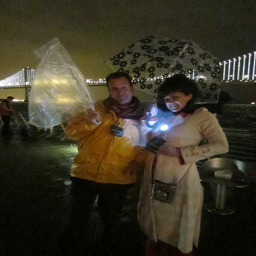
a man and a woman and their umbrellas
A man and woman standing in the rain under umbrellas.
A man and woman pose for a picture holding umbrellas at night.
A woman holding an umbrella and a man holding a broken umbrella.
This is an image of a couple with umbrellas.